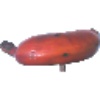
Label: red_banana